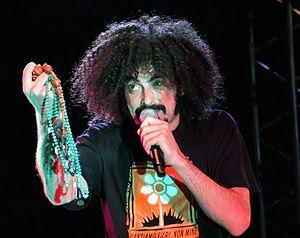
Caparezza, de son vrai nom Michele Salvemini, né le 9 octobre 1973 à Molfetta, est un auteur-compositeur-interprète et rappeur italien. Il fait ses débuts au Festival de Sanremo en 1997 sous le nom de MikiMix.